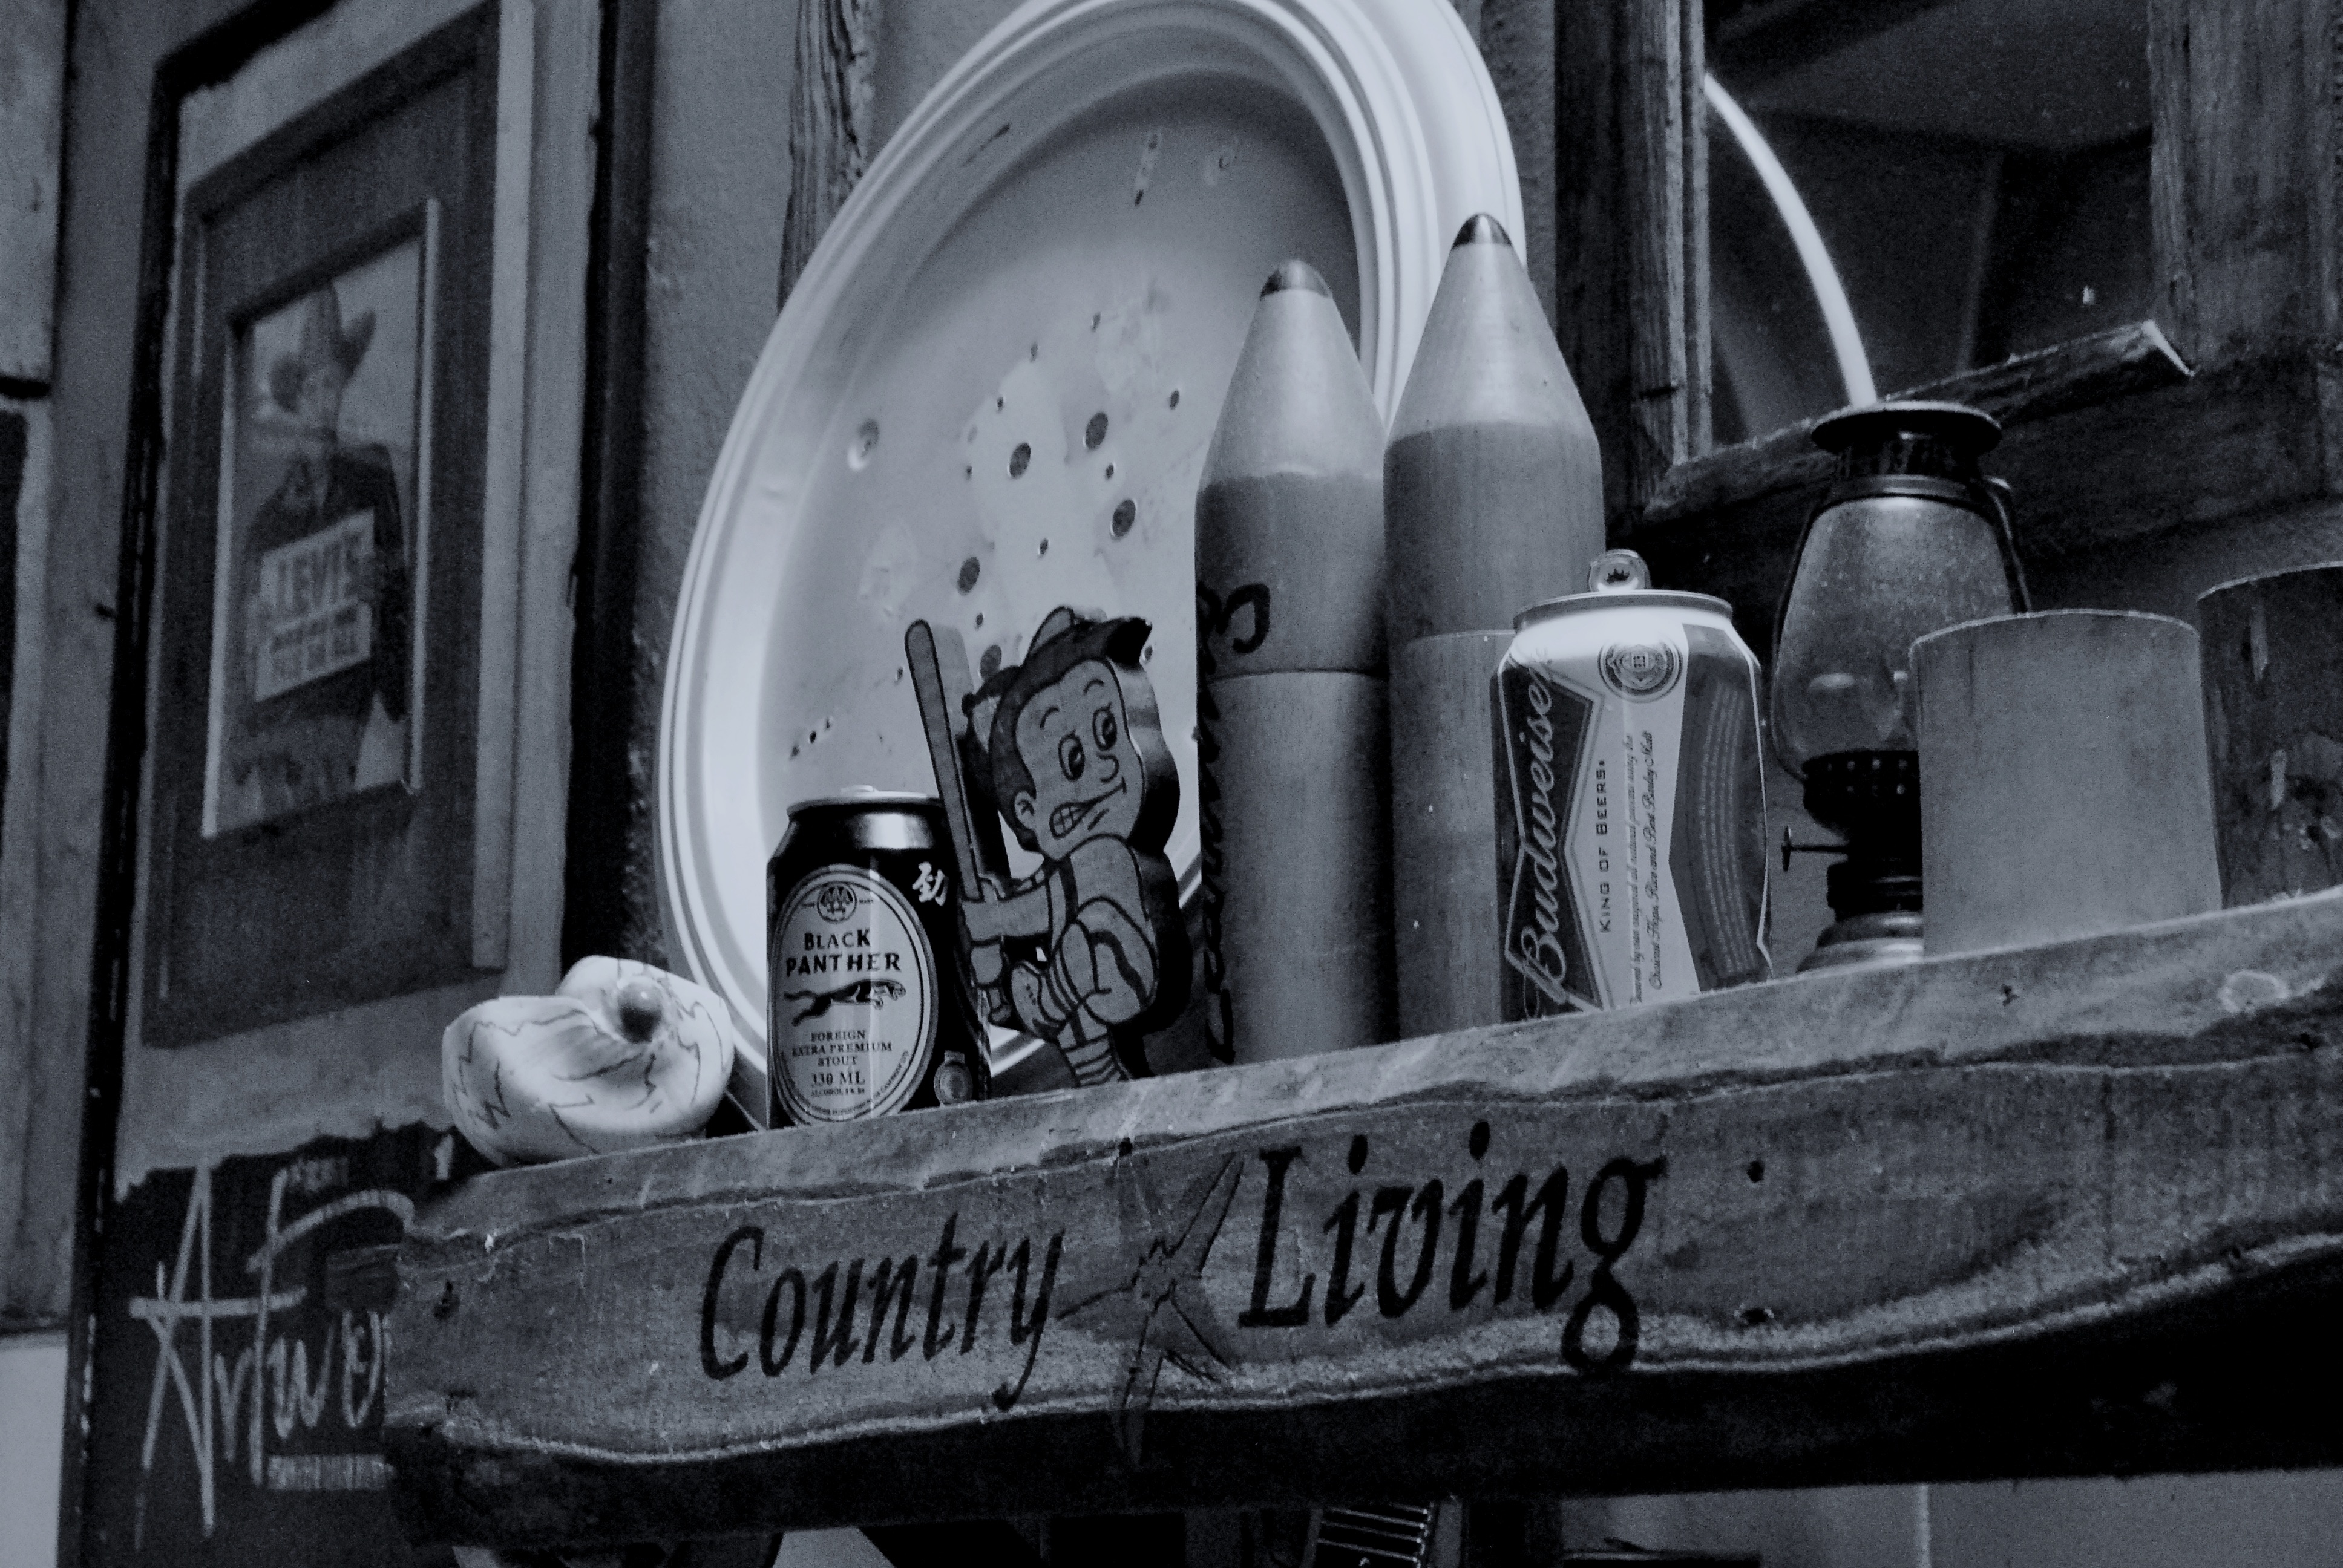
black and white, white, street, darkness, black, monochrome, art, urban area, monochrome photography